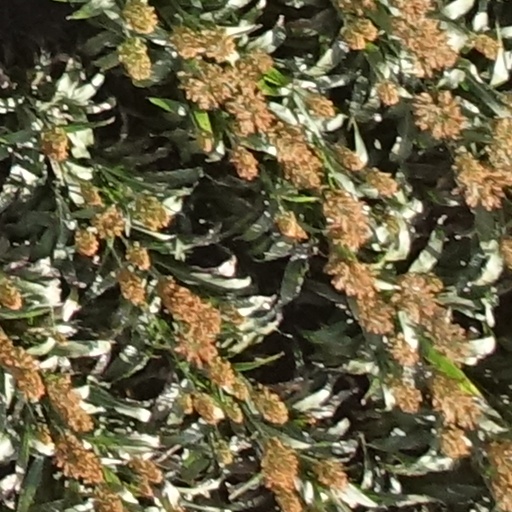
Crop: sorghum